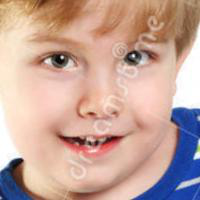
Age group: age 01-10